Dakshina Kannada

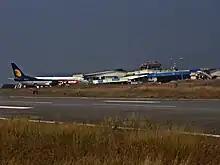
Jet Airways at the Mangalore International Airport

Yakshagana is the popular folk art of this district. The Yakshagana is a night-long dance and drama performance practiced in Tulu Nadu with great fanfare. Pilivesha (literally, tiger dance) is a unique form of folk dance in the region fascinating the young and the old alike, which is performed during Dasara and Krishna Janmashtami. Karadi Vesha (literally, bear dance) is another popular dance performed during Dasara. The people of Dakshina Kannada also celebrate traditional Hindu festivals like Bisu, Yugadi (Ugadi), Krishna Janmashtami, Ganesha Chaturthi, Navaratri (Dasara), Deepavali, Aati Hunime, etc.